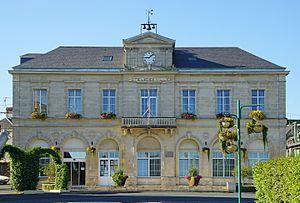
Mairie de Le Molay-Littry.
Le Molay-Littry est une commune française située dans le pays du Bessin dans le département du Calvados en région Normandie.